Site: brandenburg
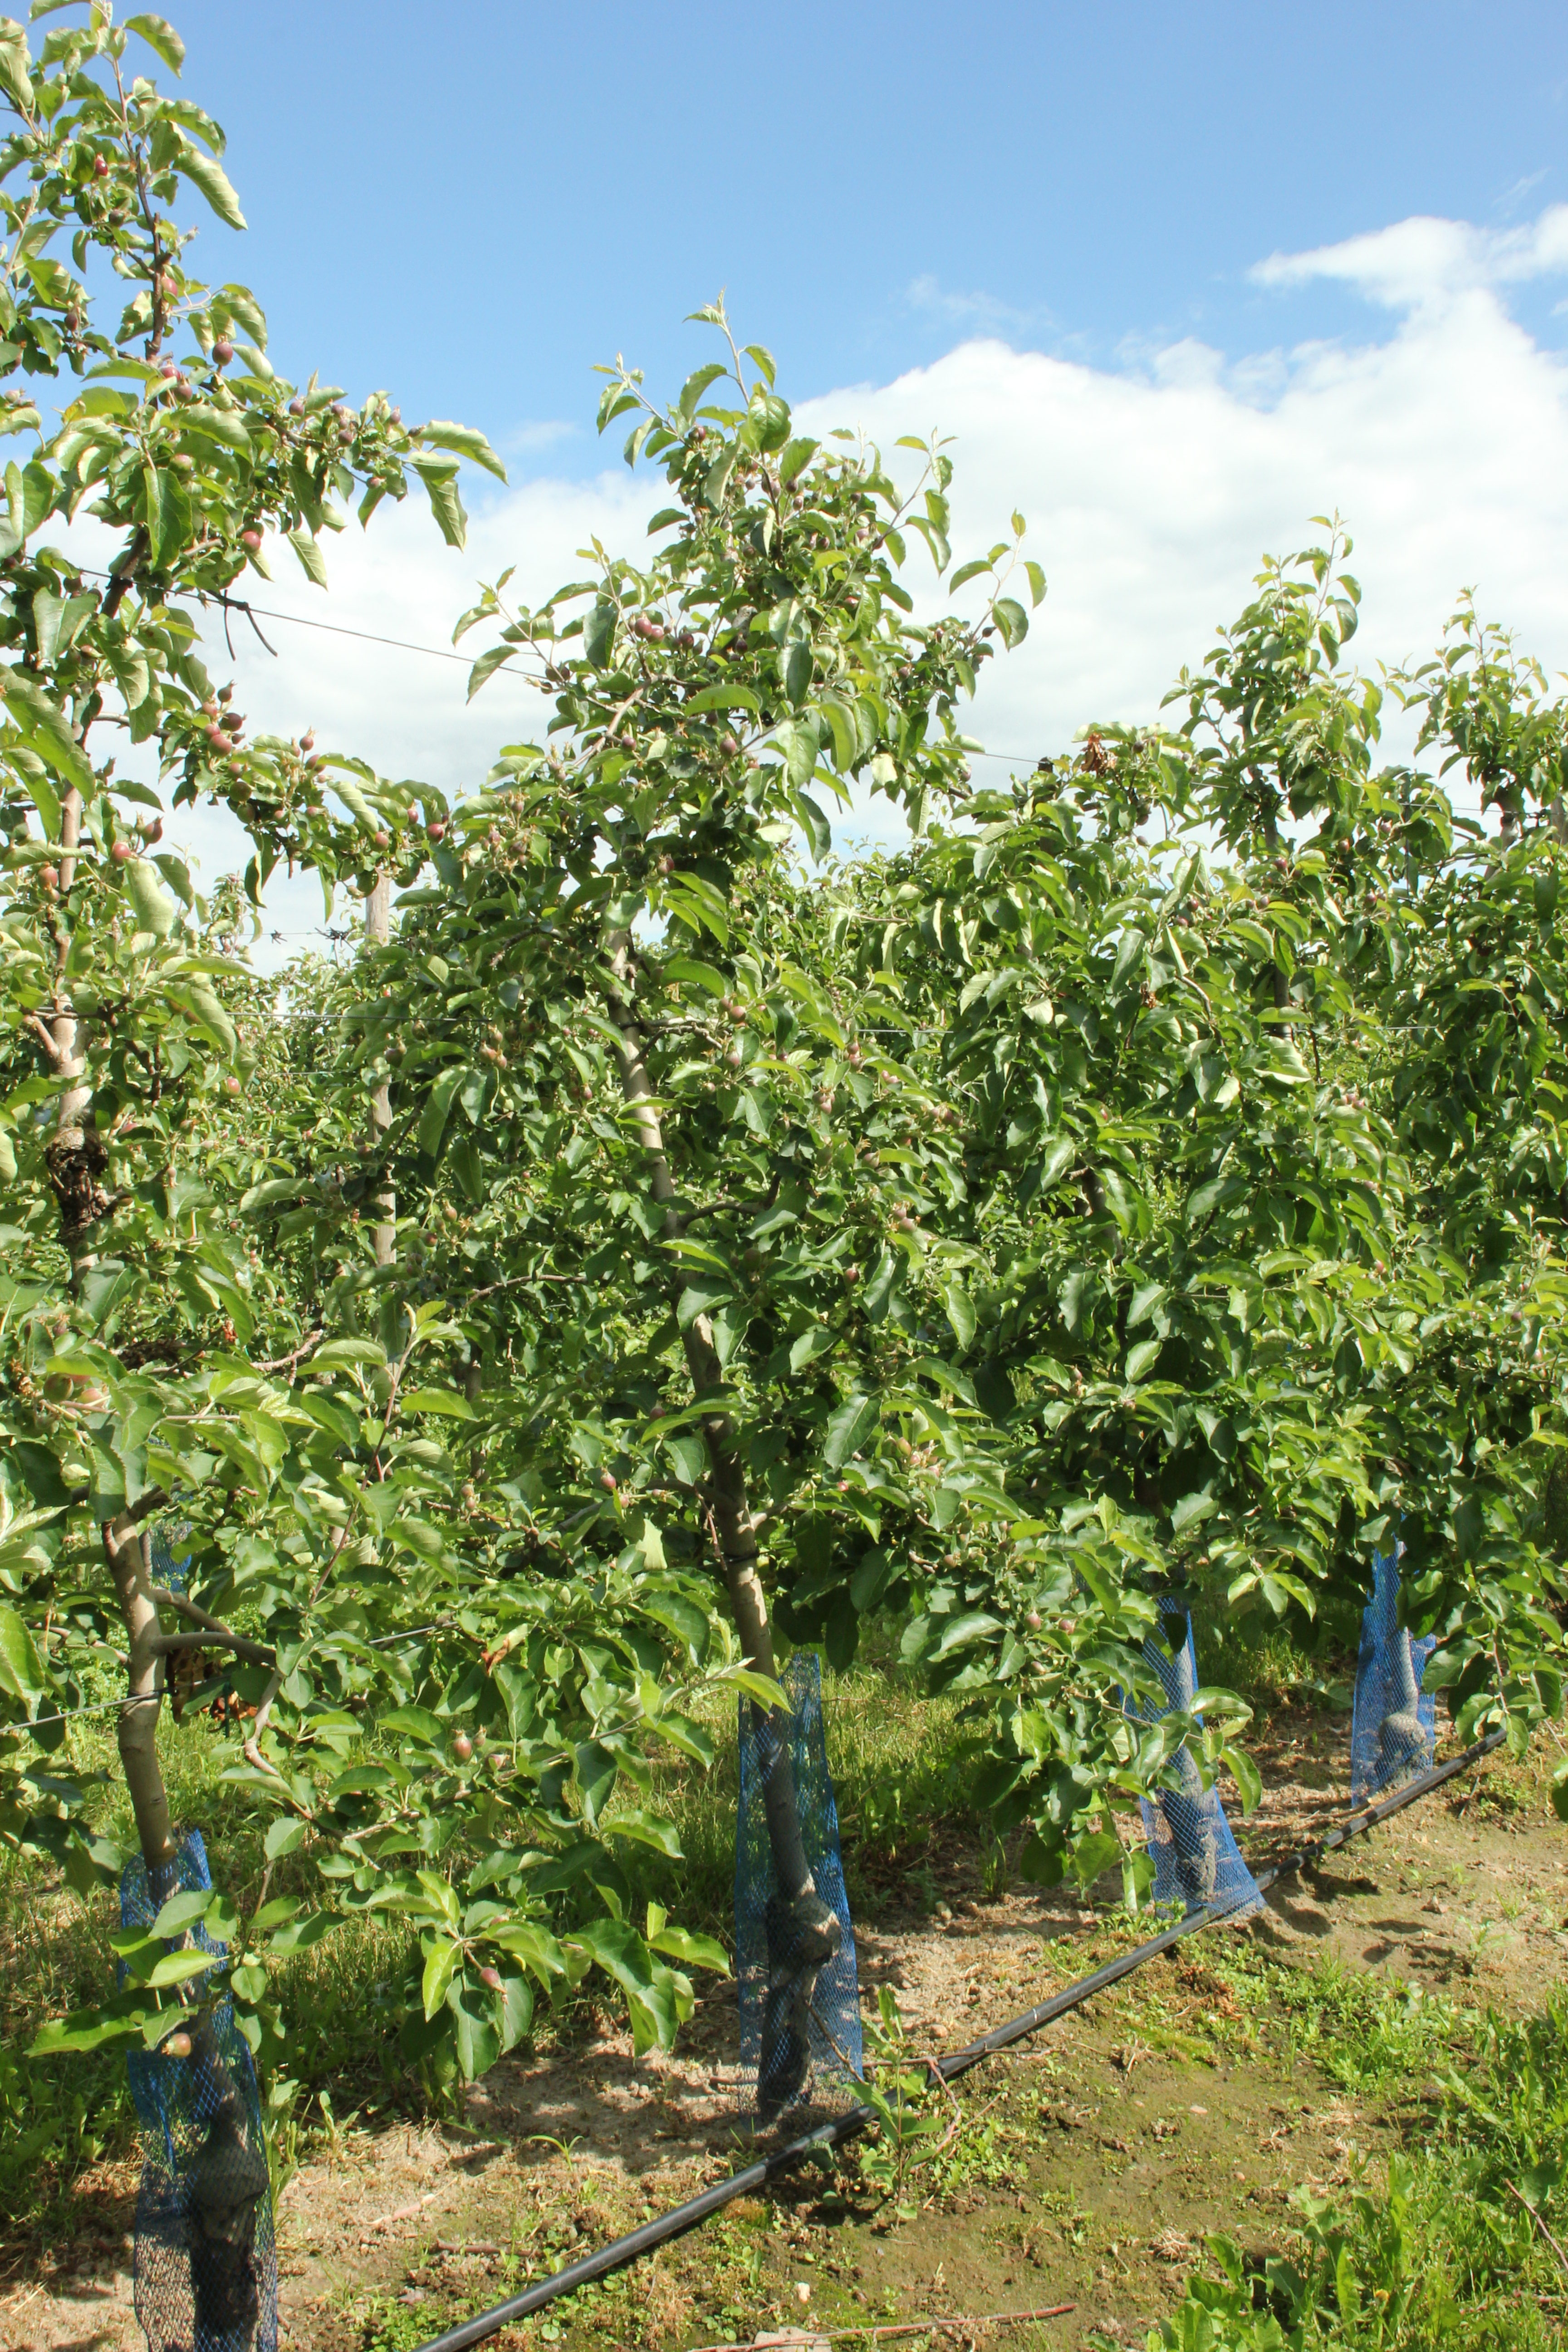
Growth stage (BBCH 72): Development of fruit